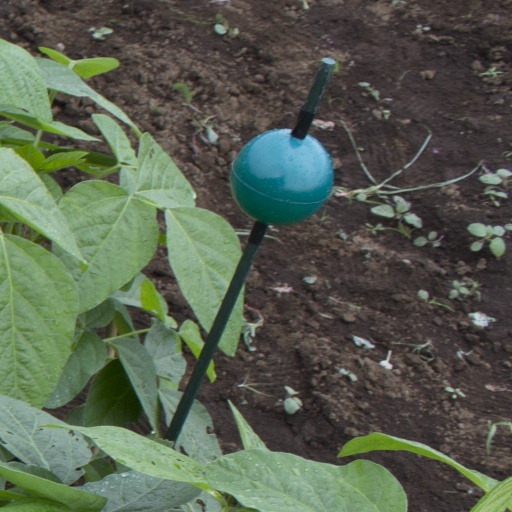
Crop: soybean